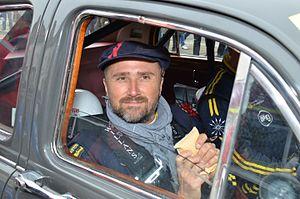
Alexandre Brasseur à Brou en 2017 lors du Tour Auto Optic 2000
Demain nous appartient est un feuilleton télévisé français produit par Telfrance et Telsete et créé par Frédéric Chansel, Laure de Colbert, Nicolas Durand-Zouky, Éline Le Fur, Fabienne Lesieur et Jean-Marc Taba. Il est diffusé quotidiennement du lundi au vendredi depuis le 17 juillet 2017 en France sur TF1 à 19 h 20, à 19 h 10, à 19 h 15 puis rediffusé dans la matinée à 10 h 25, et dans la nuit. Depuis le 24 février 2019, des rediffusions sont également proposées la nuit sur TF1 Séries Films.
Alexandre Espinasse, dit Alexandre Brasseur, est un acteur français, né le 29 mars 1971 à Neuilly-sur-Seine. Issu d'une dynastie d'acteurs, il est le fils de Claude Brasseur et de Michèle Cambon et le petit-fils de Pierre Brasseur et d'Odette Joyeux.
Cet article propose une liste des personnages de Demain nous appartient, feuilleton télévisé français produit par Telfrance et Telsete et créé par Frédéric Chansel, Laure de Colbert, Nicolas Durand-Zouky, Éline Le Fur, Fabienne Lesieur et Jean-Marc Taba.